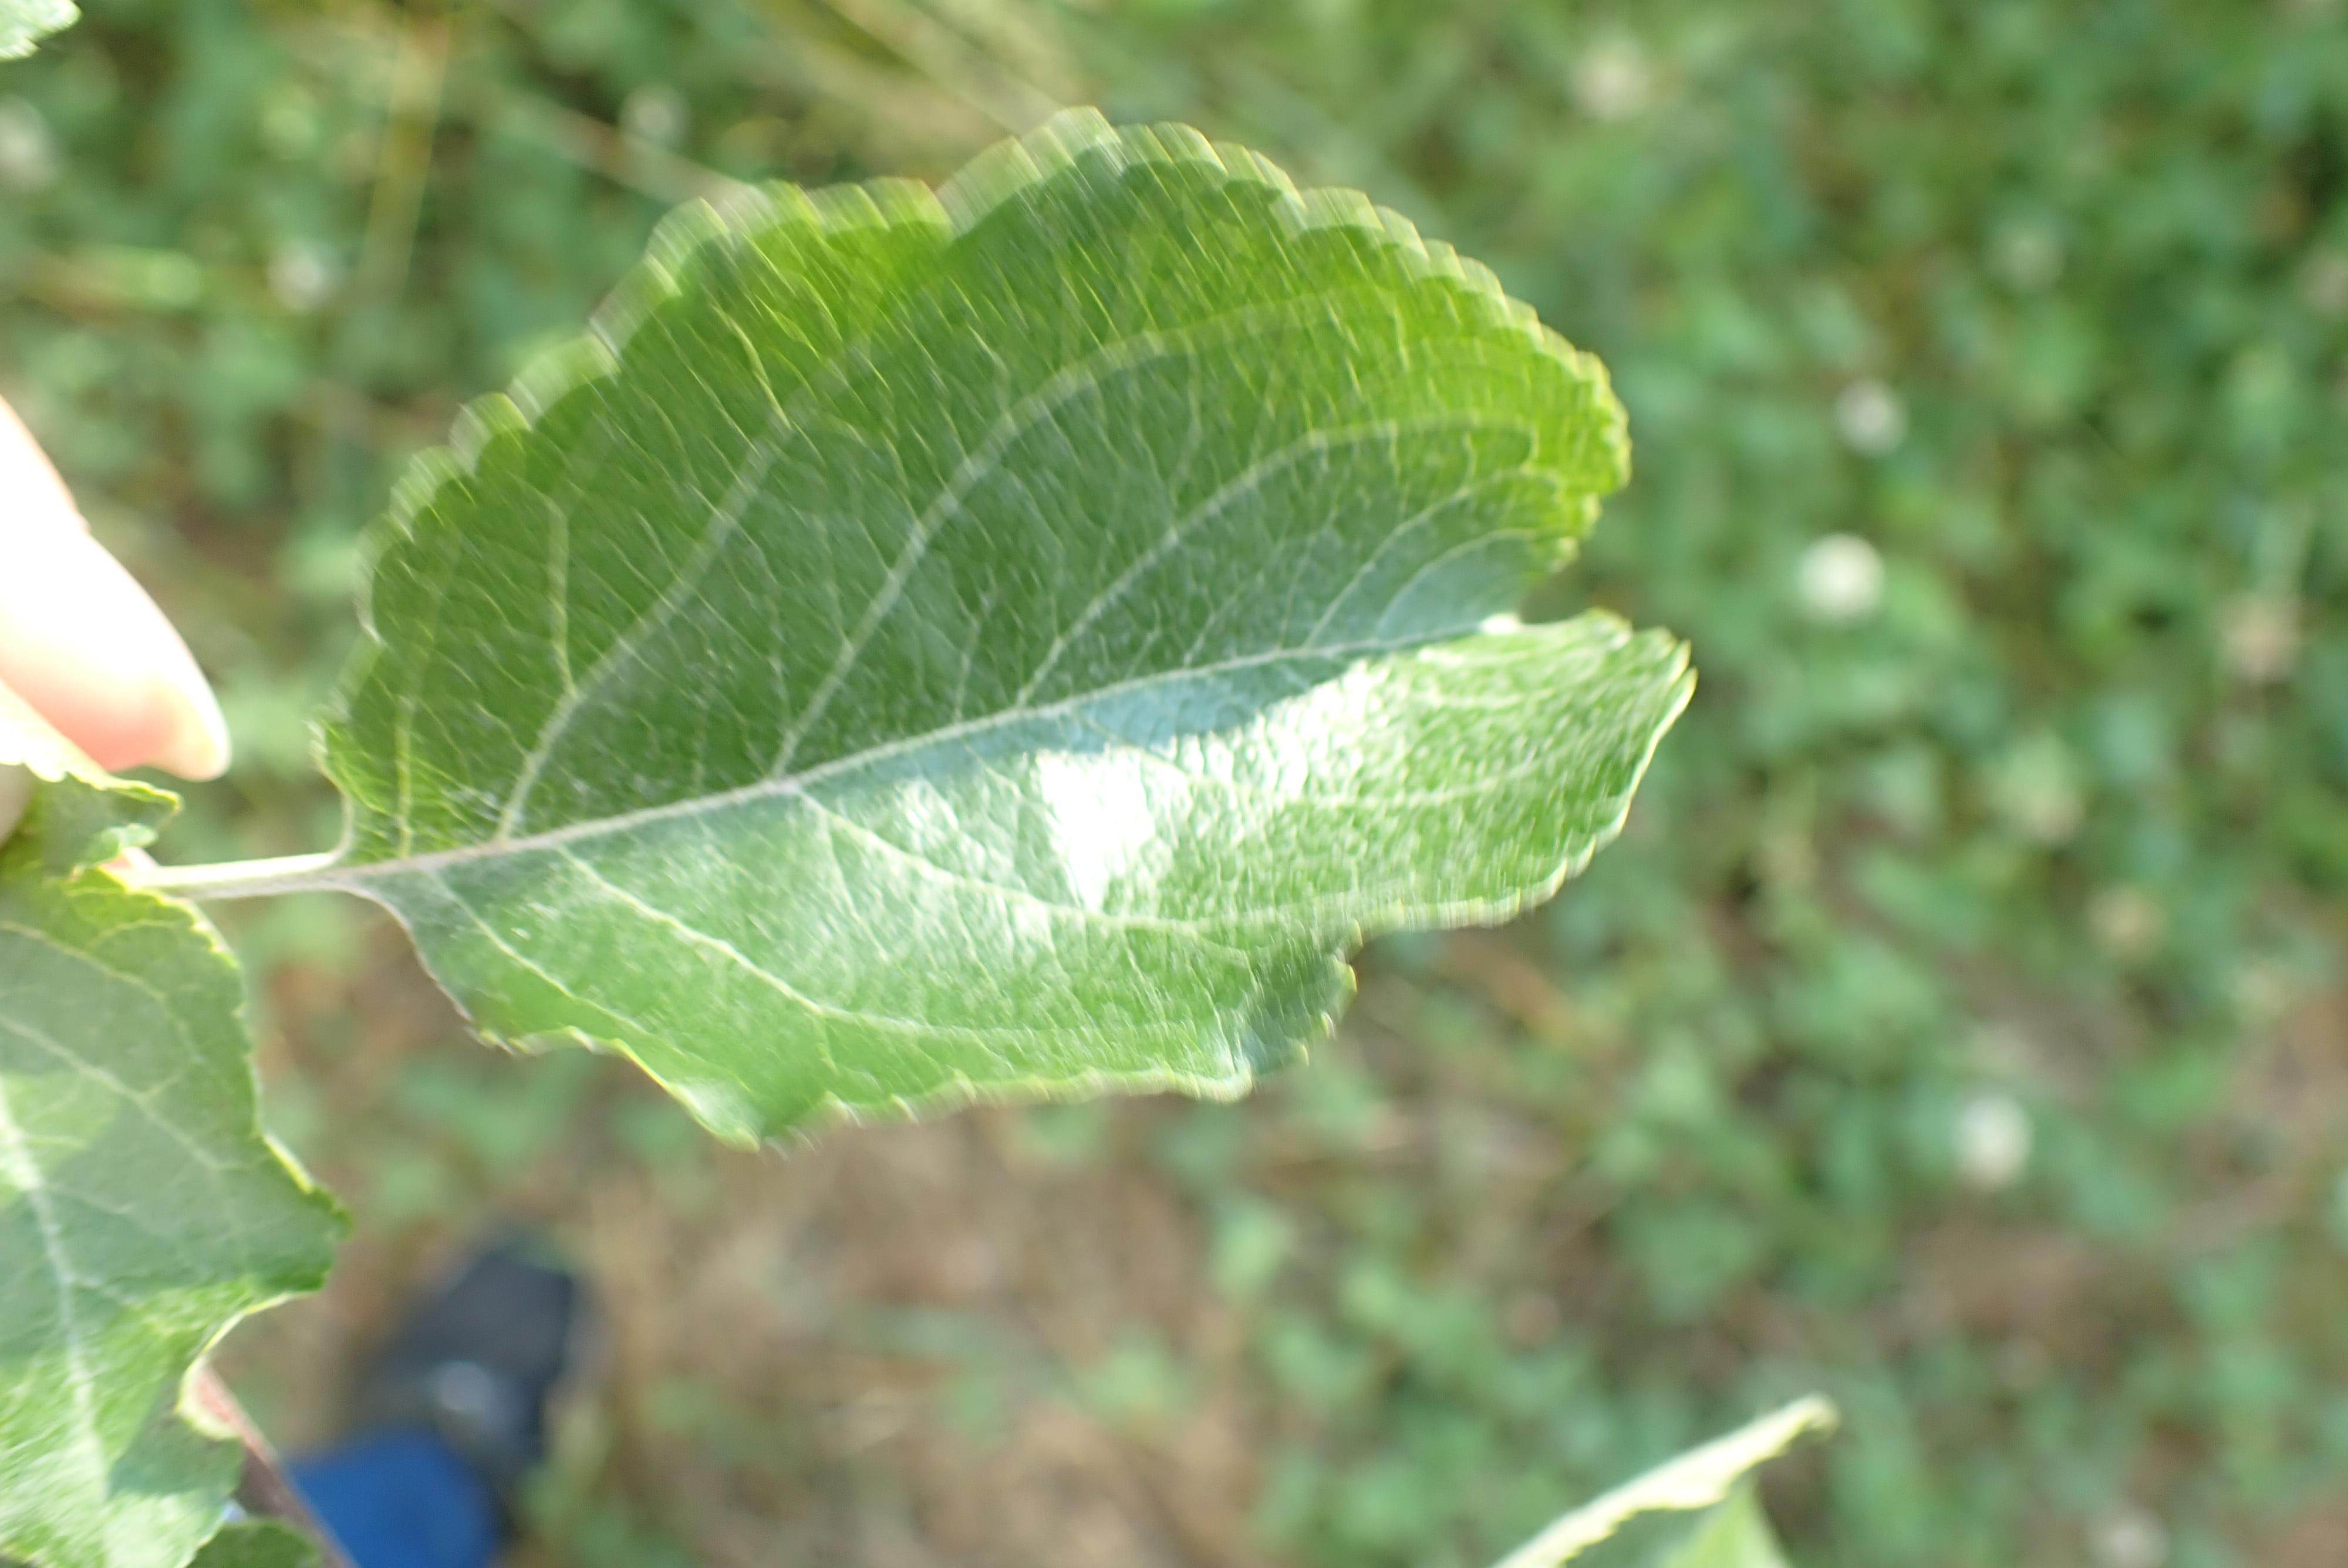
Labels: healthy